São Mateus, Espírito Santo

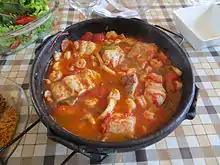

According to the Catholic Church, São Mateus is part of the Ecclesiastical Province of Vitória do Espírito Santo, headquartered in Vitória. The city serves as the episcopal see of the Diocese of São Mateus, established by Pope Pius XII through the bull "Cum Territorium" on February 16, 1958, when it was separated from the then Diocese of Espírito Santo, now the Archdiocese of Vitória.